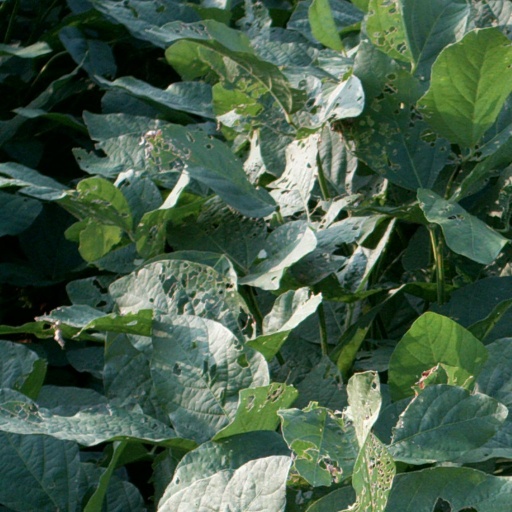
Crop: soybean